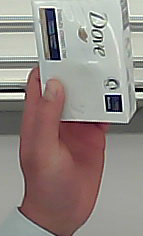
Product: dove_soap